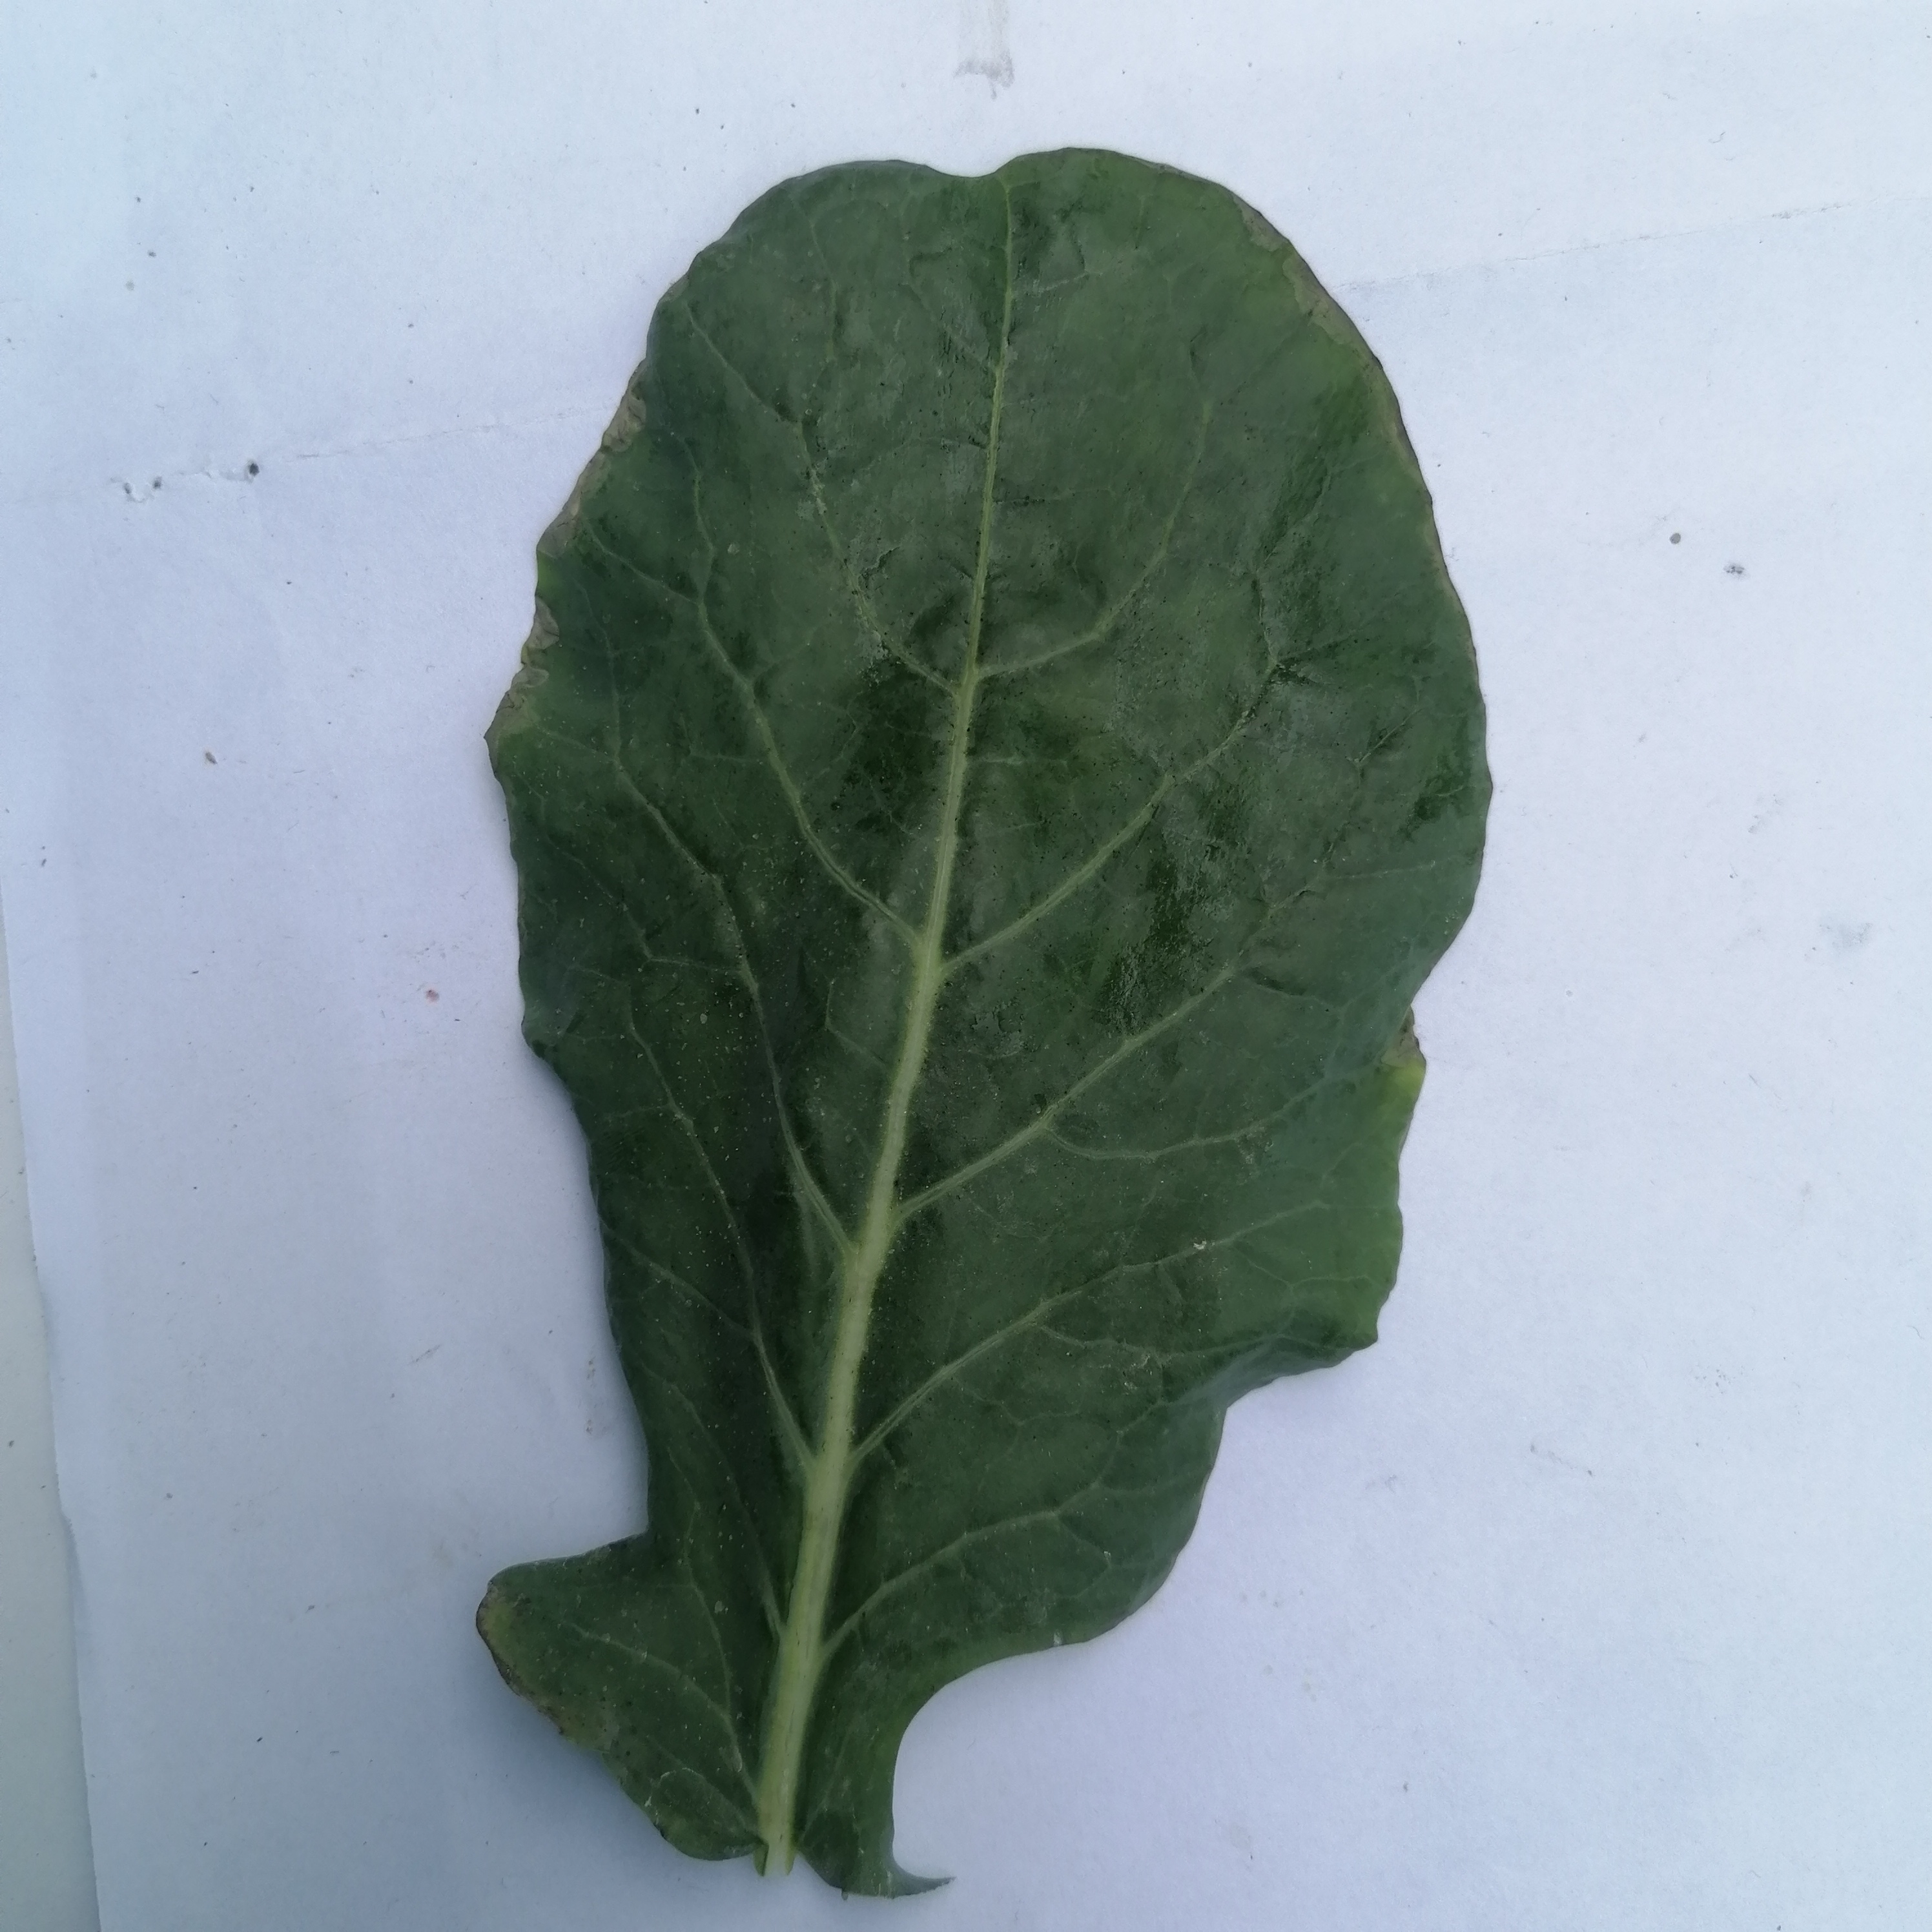
Label: Healthy